Mingjiao Temple (Anhui)

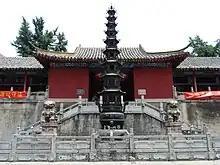
The Shanmen at Mingjiao Temple.

Mingjiao Temple, formerly known as Iron Buddha Temple, is a Buddhist temple located in the Luyang District of Hefei, Anhui, China. Mingjiao Temple was originally built in the early 6th century, but because of war and natural disasters has been rebuilt numerous times since then. The present version was renovated and redecorated in 2015.